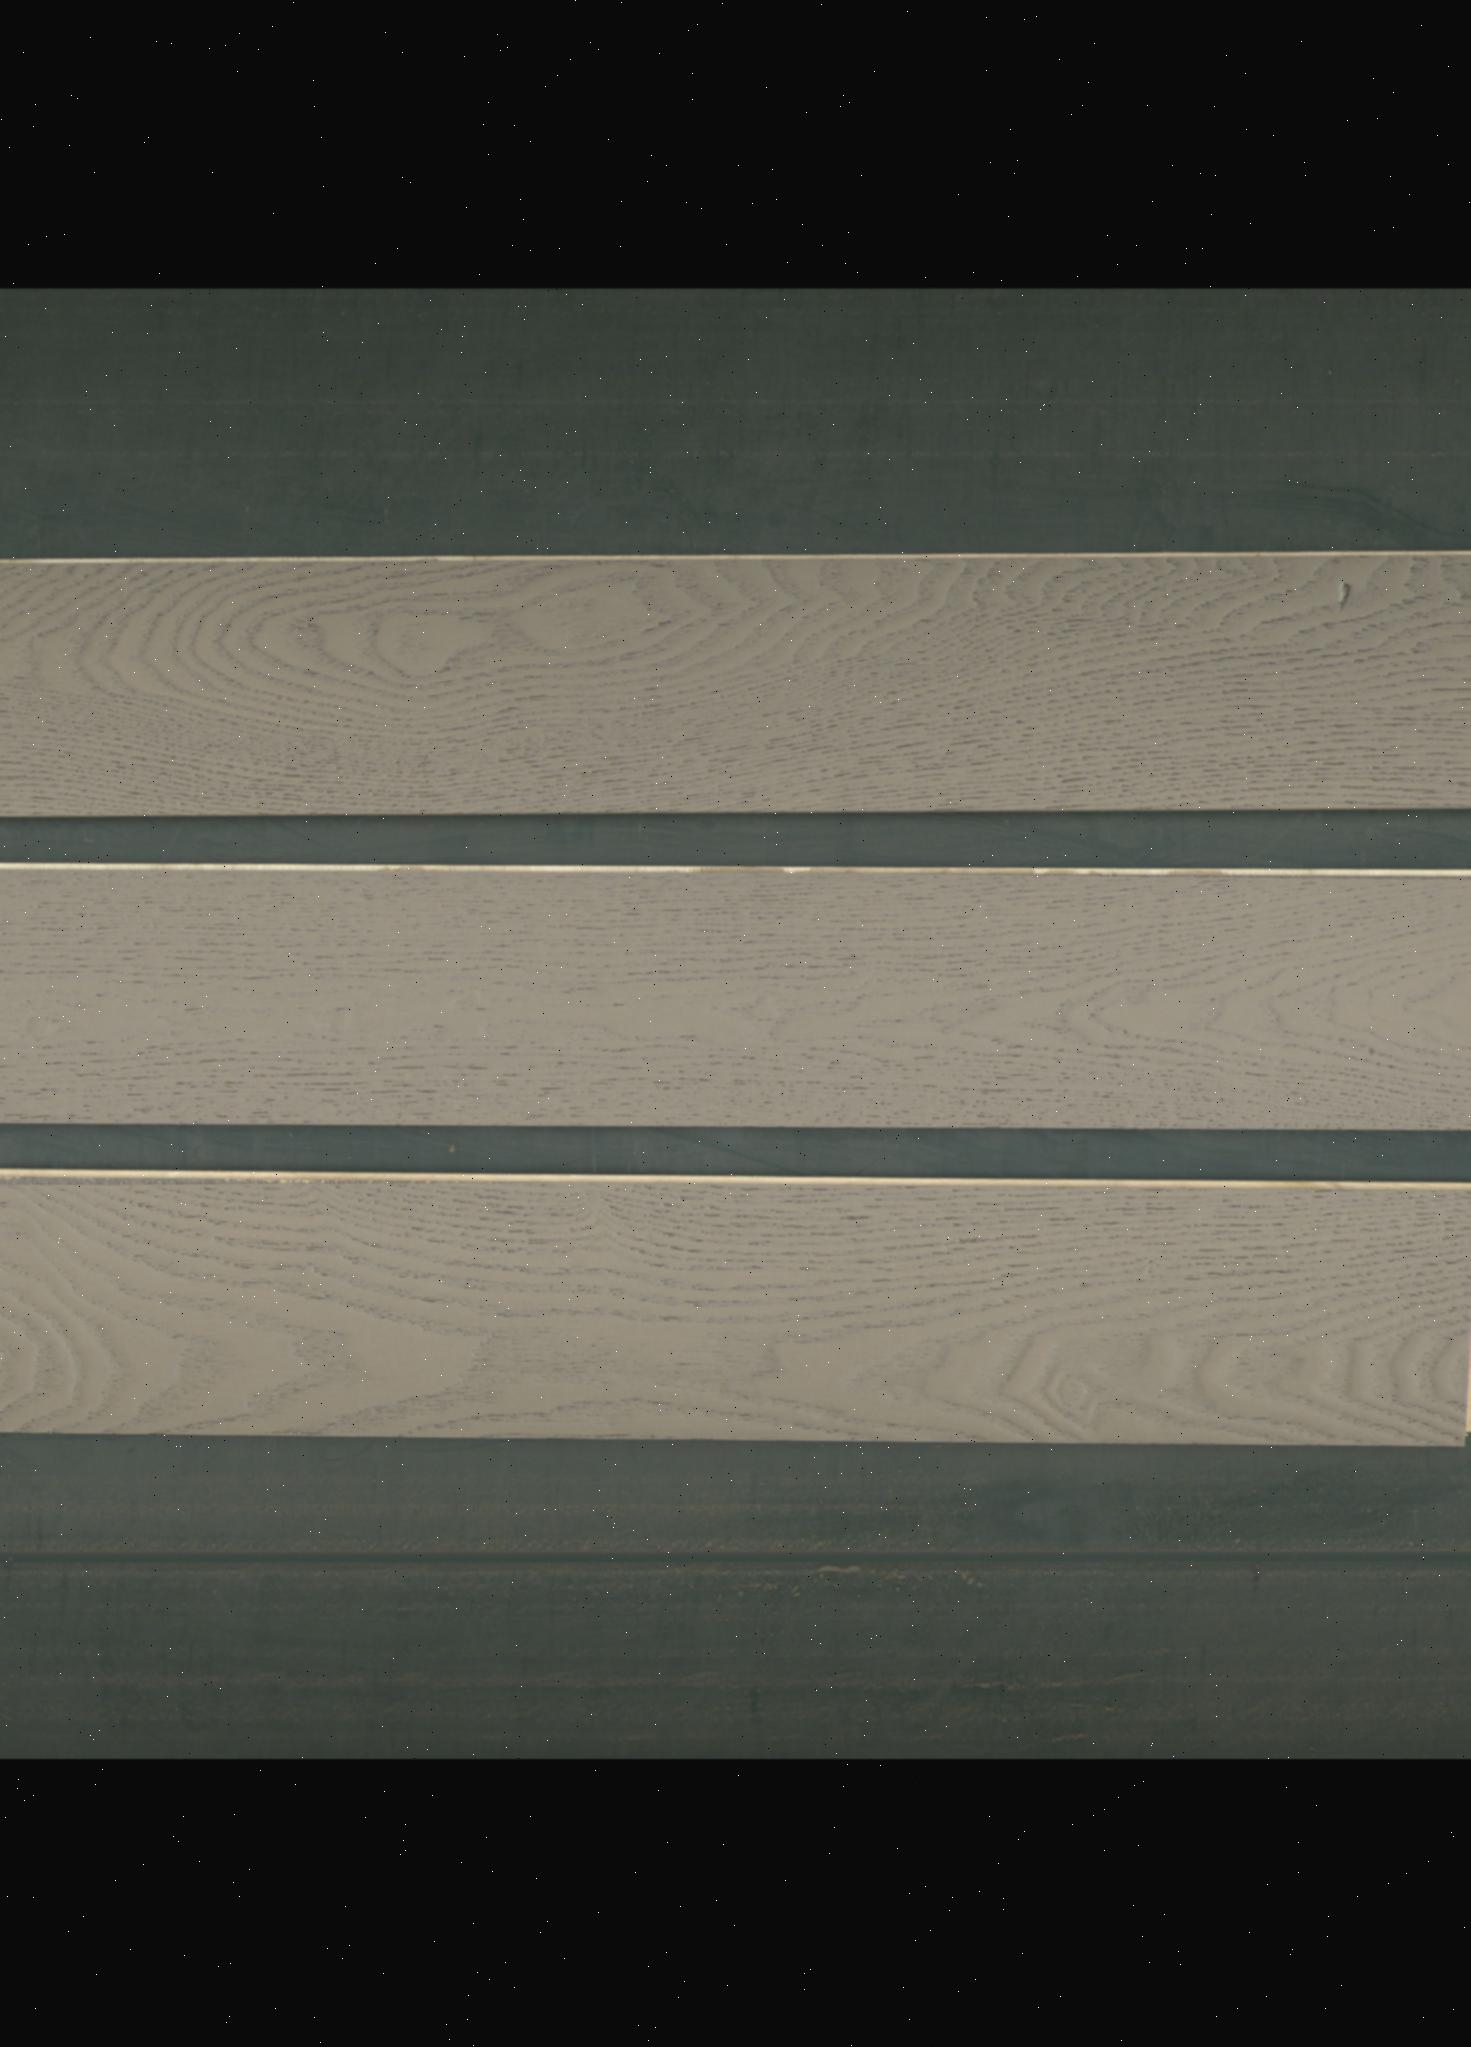
Label: mixers